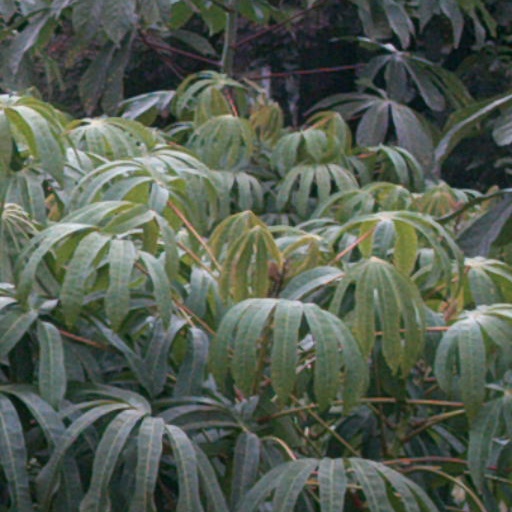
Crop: cassava